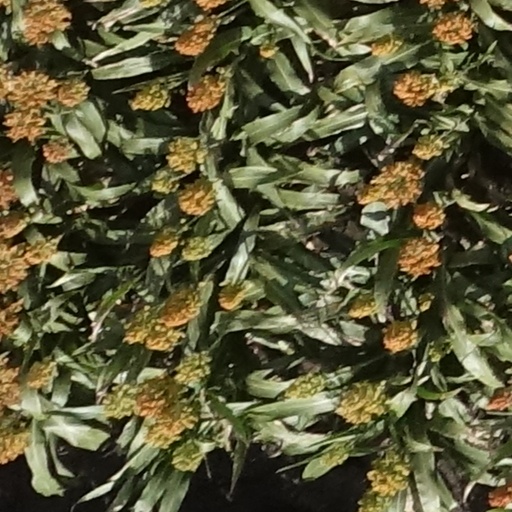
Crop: sorghum